Bernhard Sehring

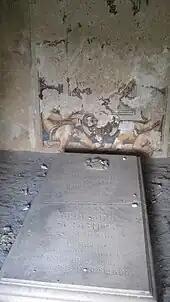

Ernst Bernhard Sehring (1 June 1855 in Edderitz, Anhalt – 27 December 1941) was a German architect.